Islam in Georgia (country)

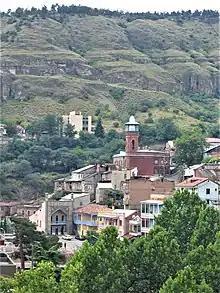
Central Mosque in Tbilisi

Islam in Georgia was introduced in 654 when an army sent by the Third Caliph of Islam, Uthman, conquered Eastern Georgia and established Muslim rule in Tbilisi. Currently, Muslims constitute approximately 9.9% of the Georgian population. According to other sources, Muslims constitute 10-11% of Georgia's population.